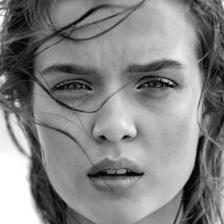
Label: faces